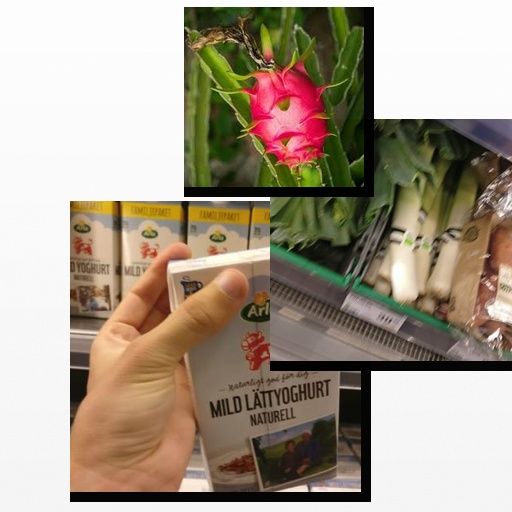
Food items: leek, dragon_fruit, natural_low_fat_yogurt